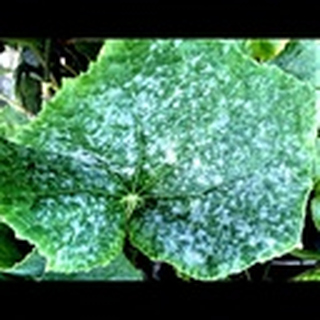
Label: cotton_powdery_mildew